HMS Seahorse (1794)

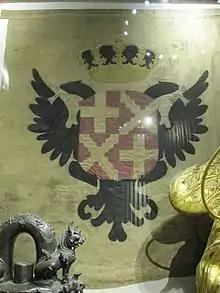
A banner bearing the arms of Baron Ferdinand von Hompesch, 71st Grand Master of the Knights of Malta, in 1798 Napoleon's French forces captured Malta on their way to invade Egypt. "Seahorse" later seized the banner from the French at Malta, about 1797

Launched in June 1794, "Seahorse" was commissioned the following month by Captain John Peyton for the Irish Station.